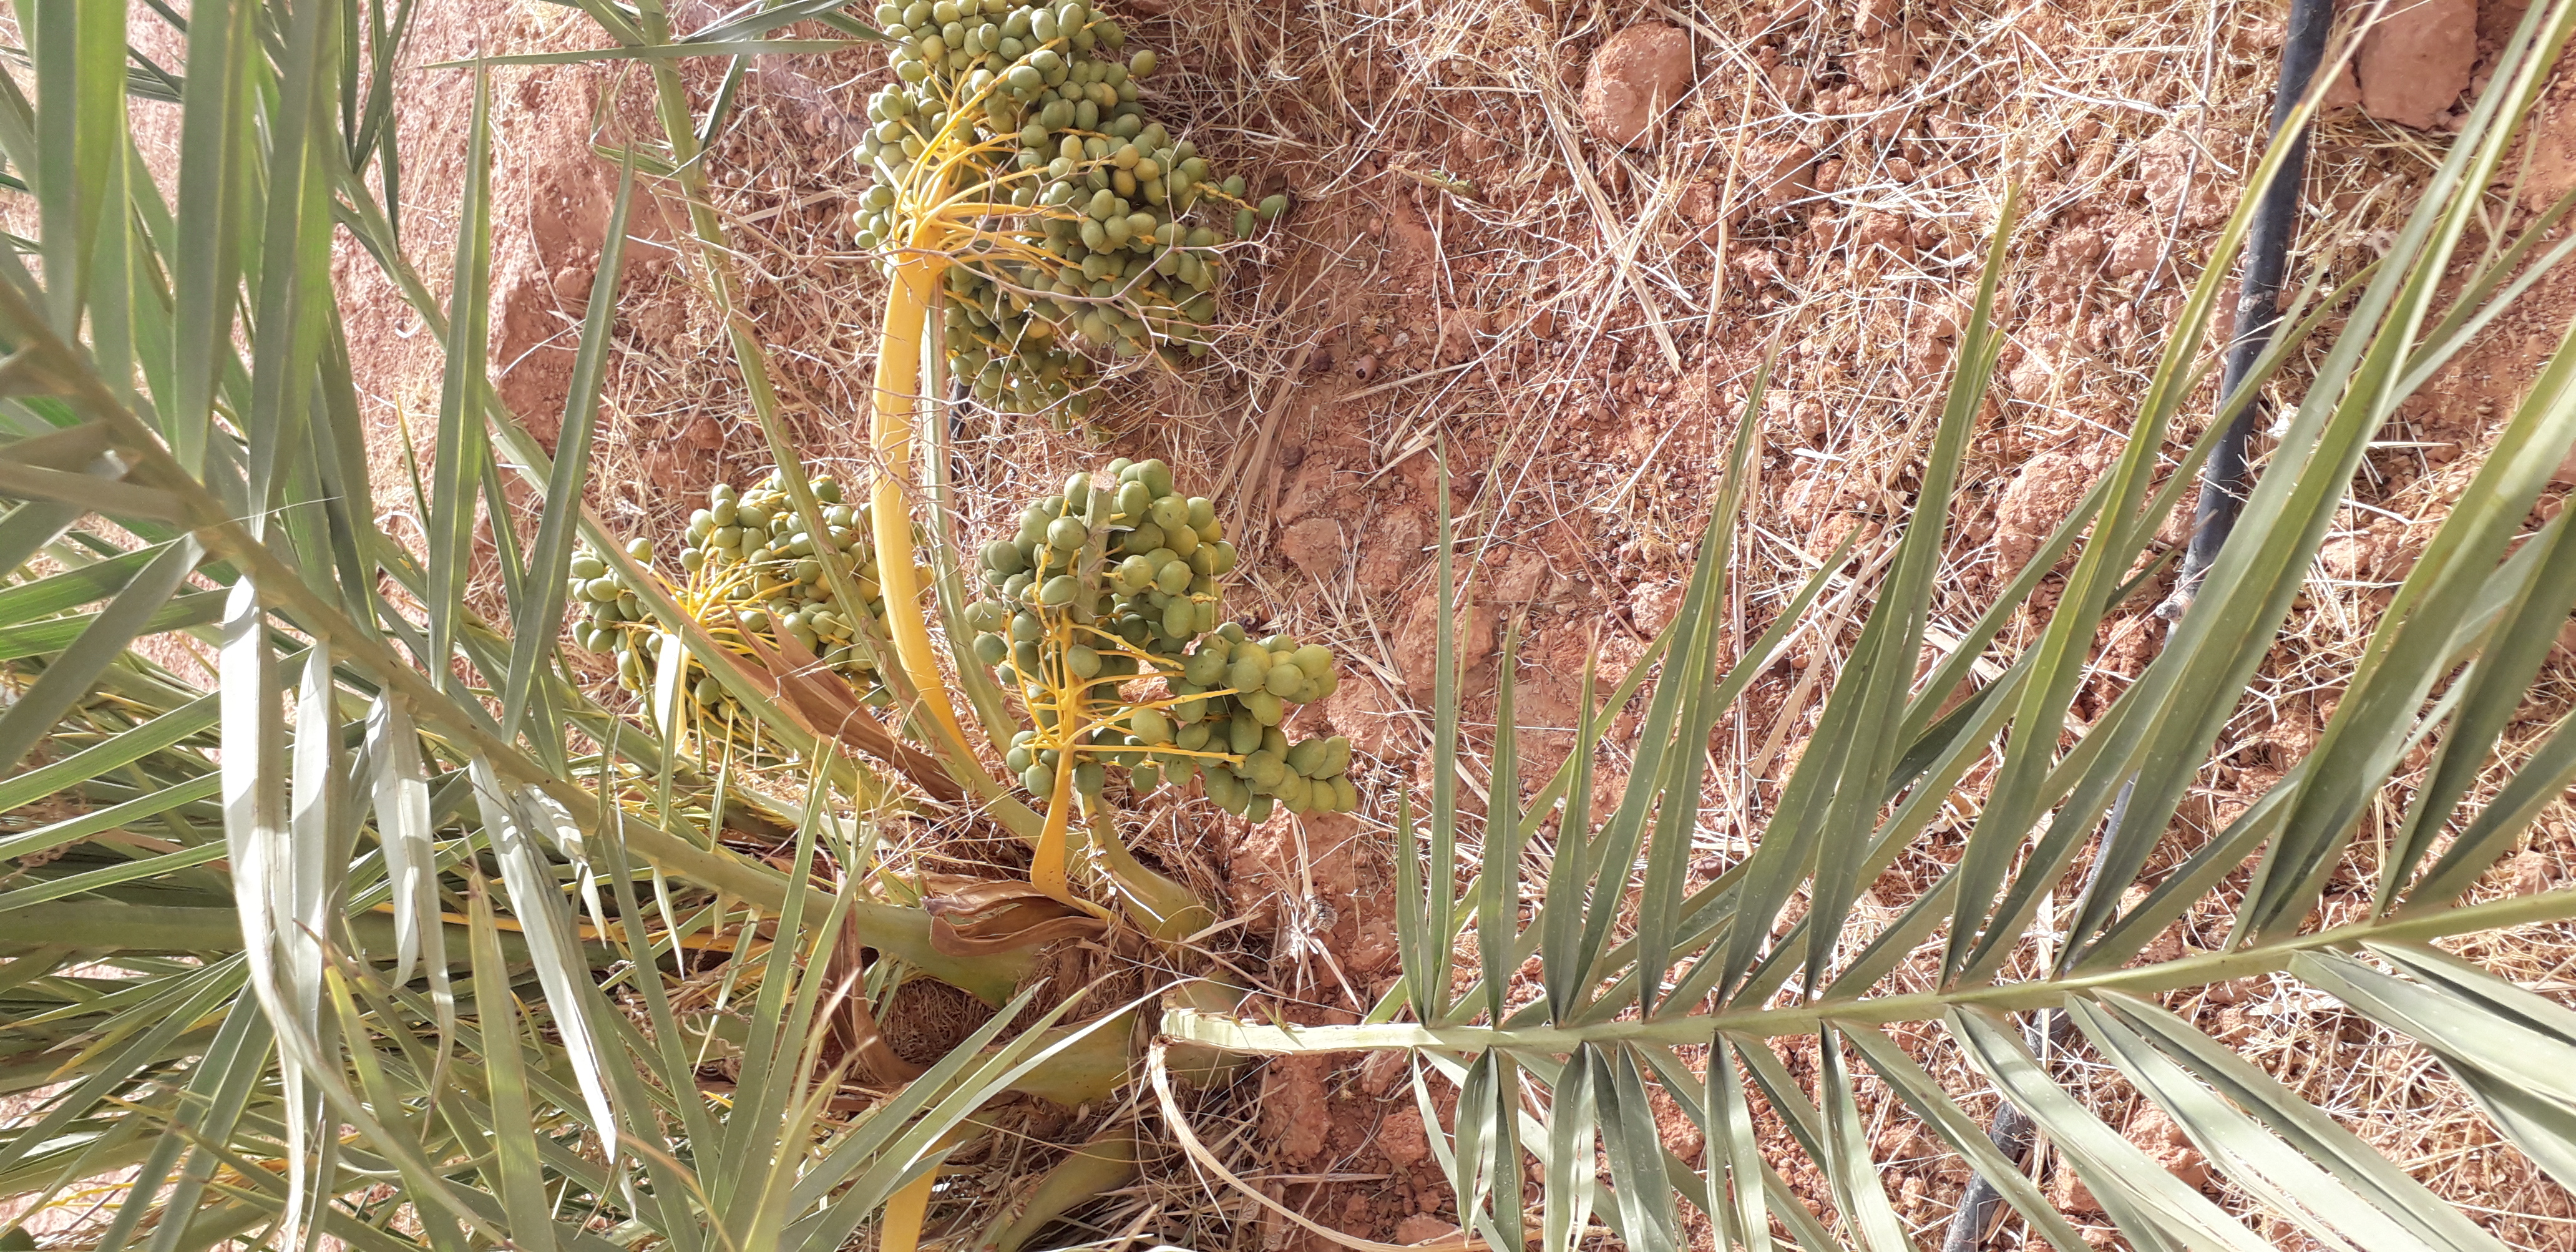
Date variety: kholt